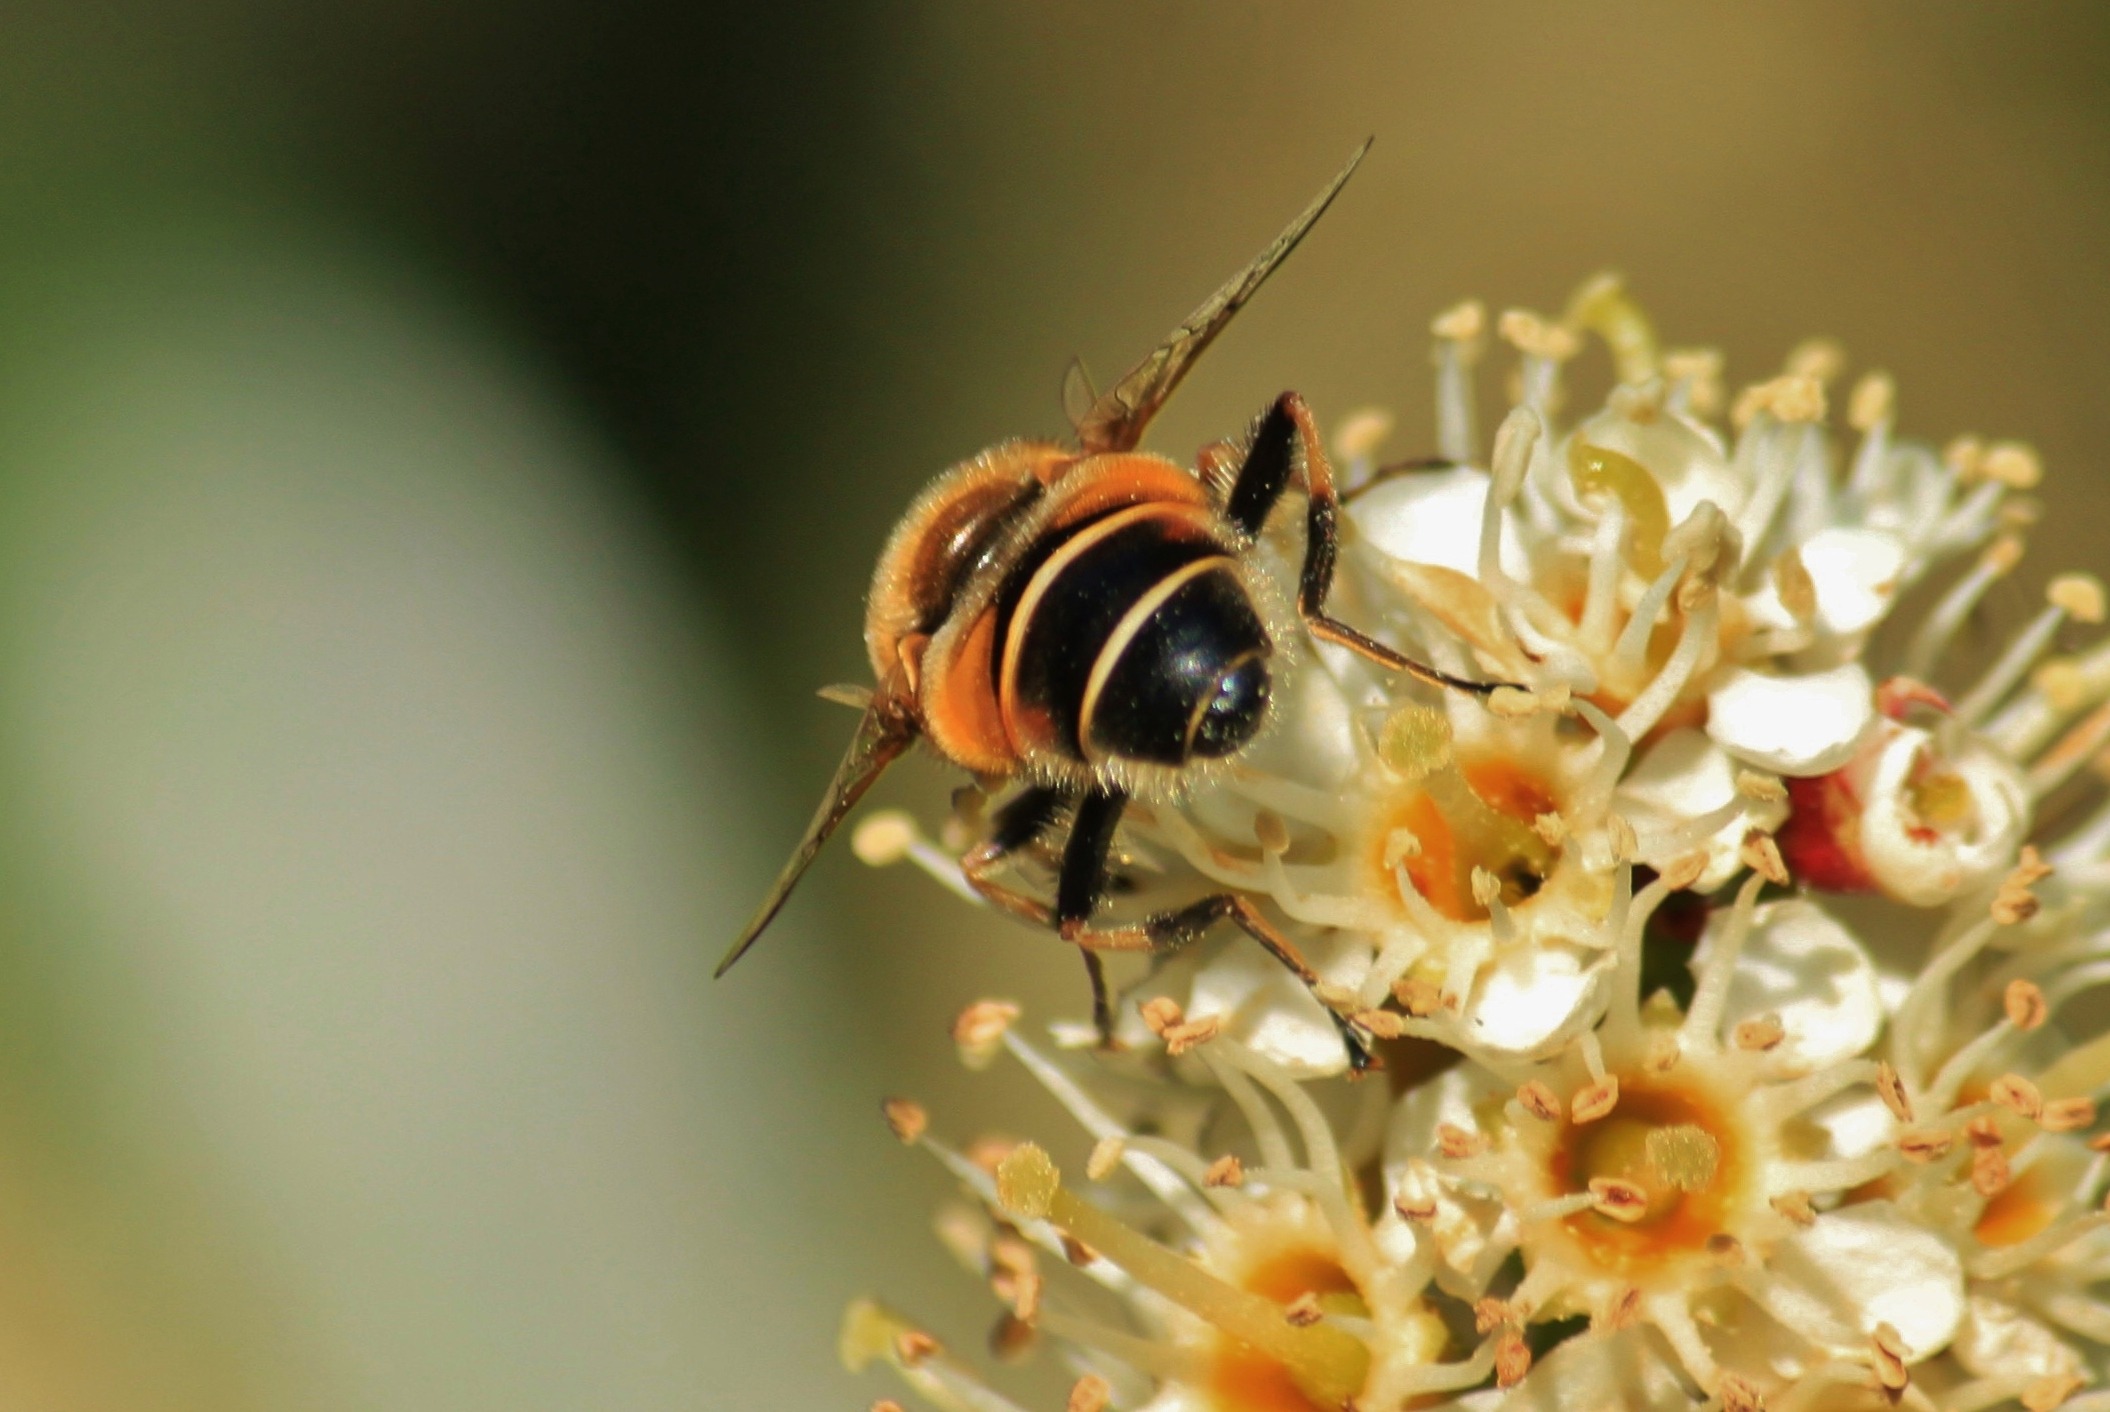
nature, blossom, plant, photography, flower, bloom, perspective, animal, fly, pollen, pollination, insect, macro, garden, close, flora, fauna, invertebrate, flowers, close up, animals, bee, ant, wasp, pest, animal world, nectar, macro photography, inflorescence, arthropod, insect macro, honey bee, suck, cherry laurel, membrane winged insect